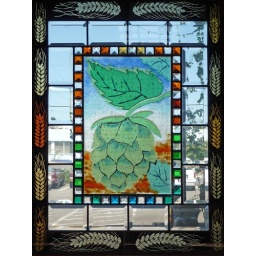
Stained glass window in door to the patio and parking